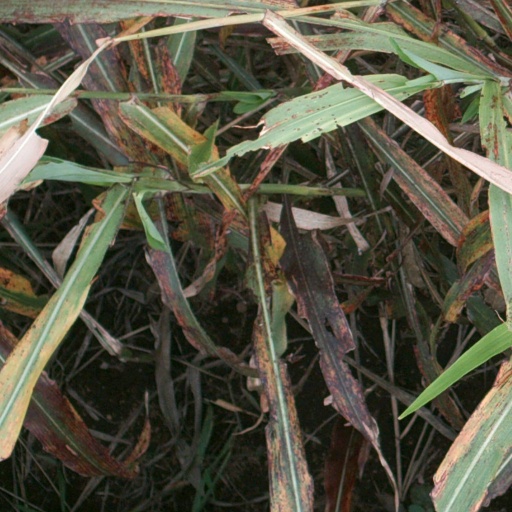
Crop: sorghum